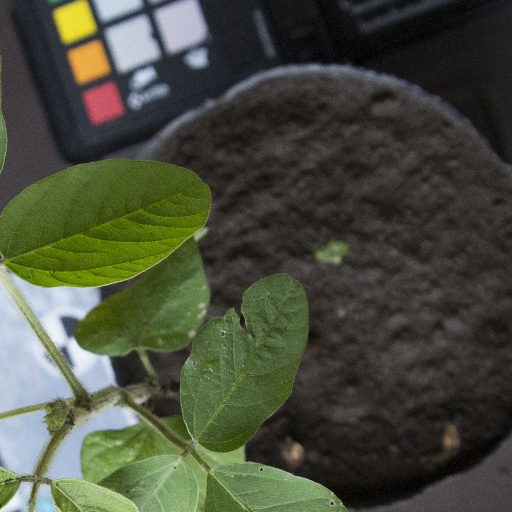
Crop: soybean